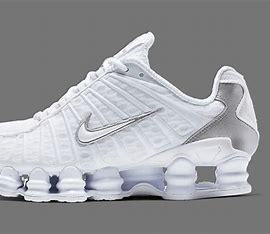
Brand: Nike
Model: Shox TL